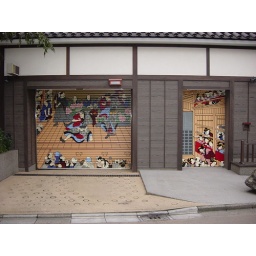
garage and front door of a house in Akasaka (2007)